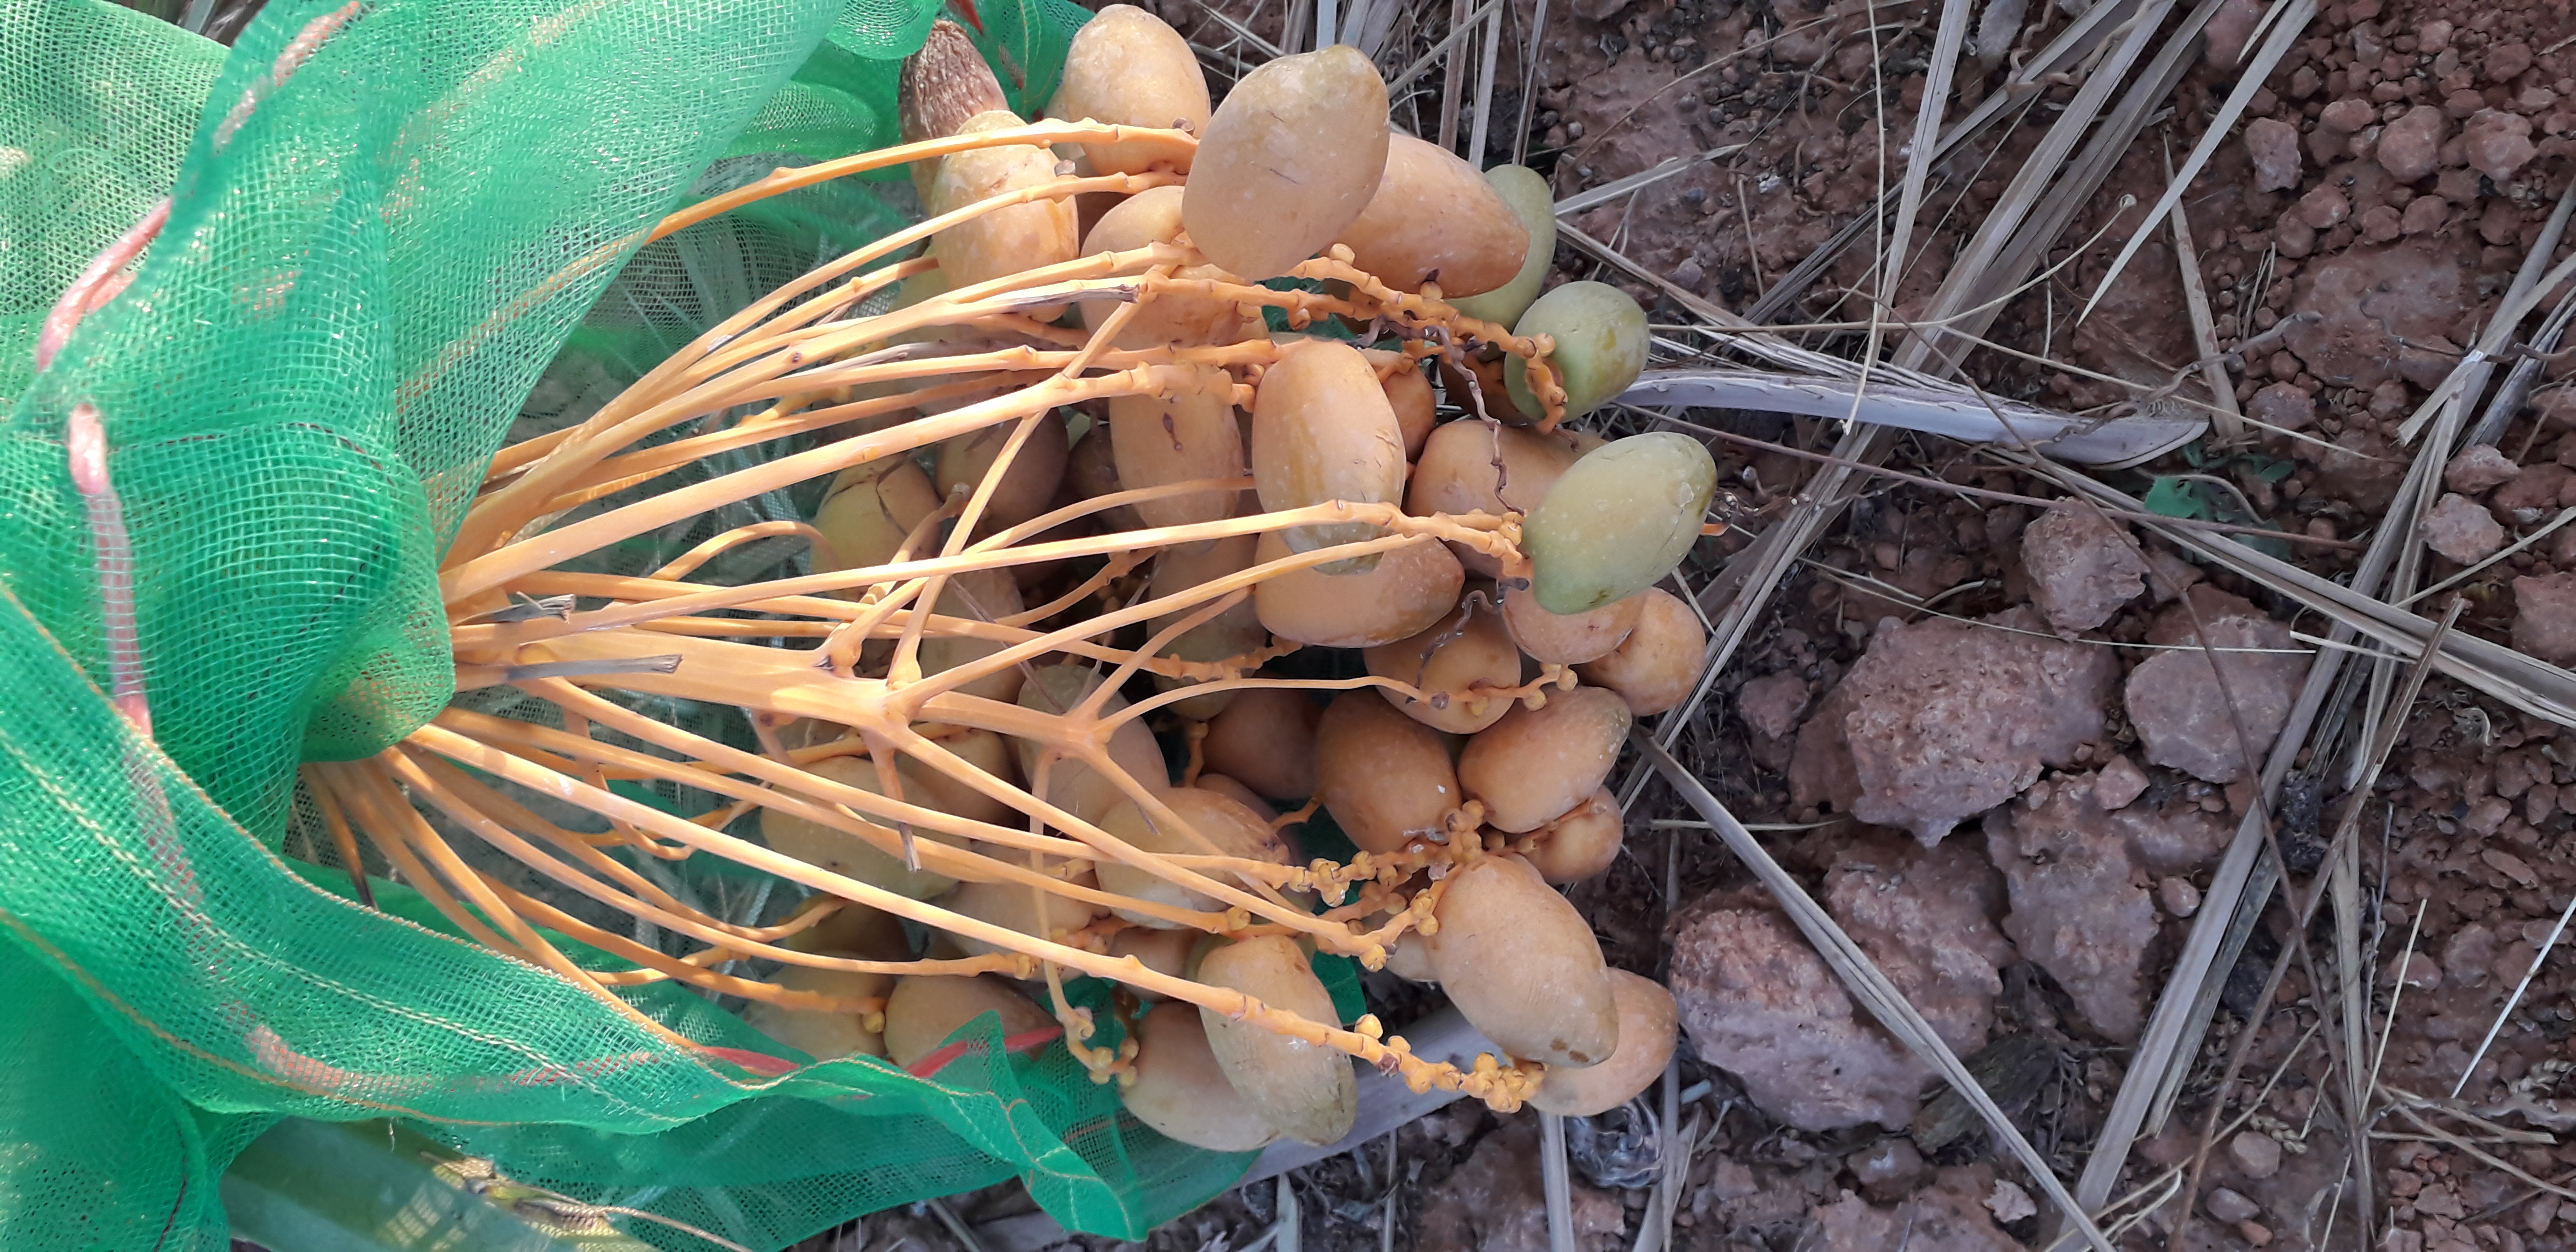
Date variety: Boumajhoul